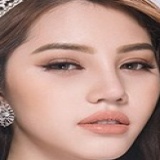
hoa hậu Jolie Nguyễn